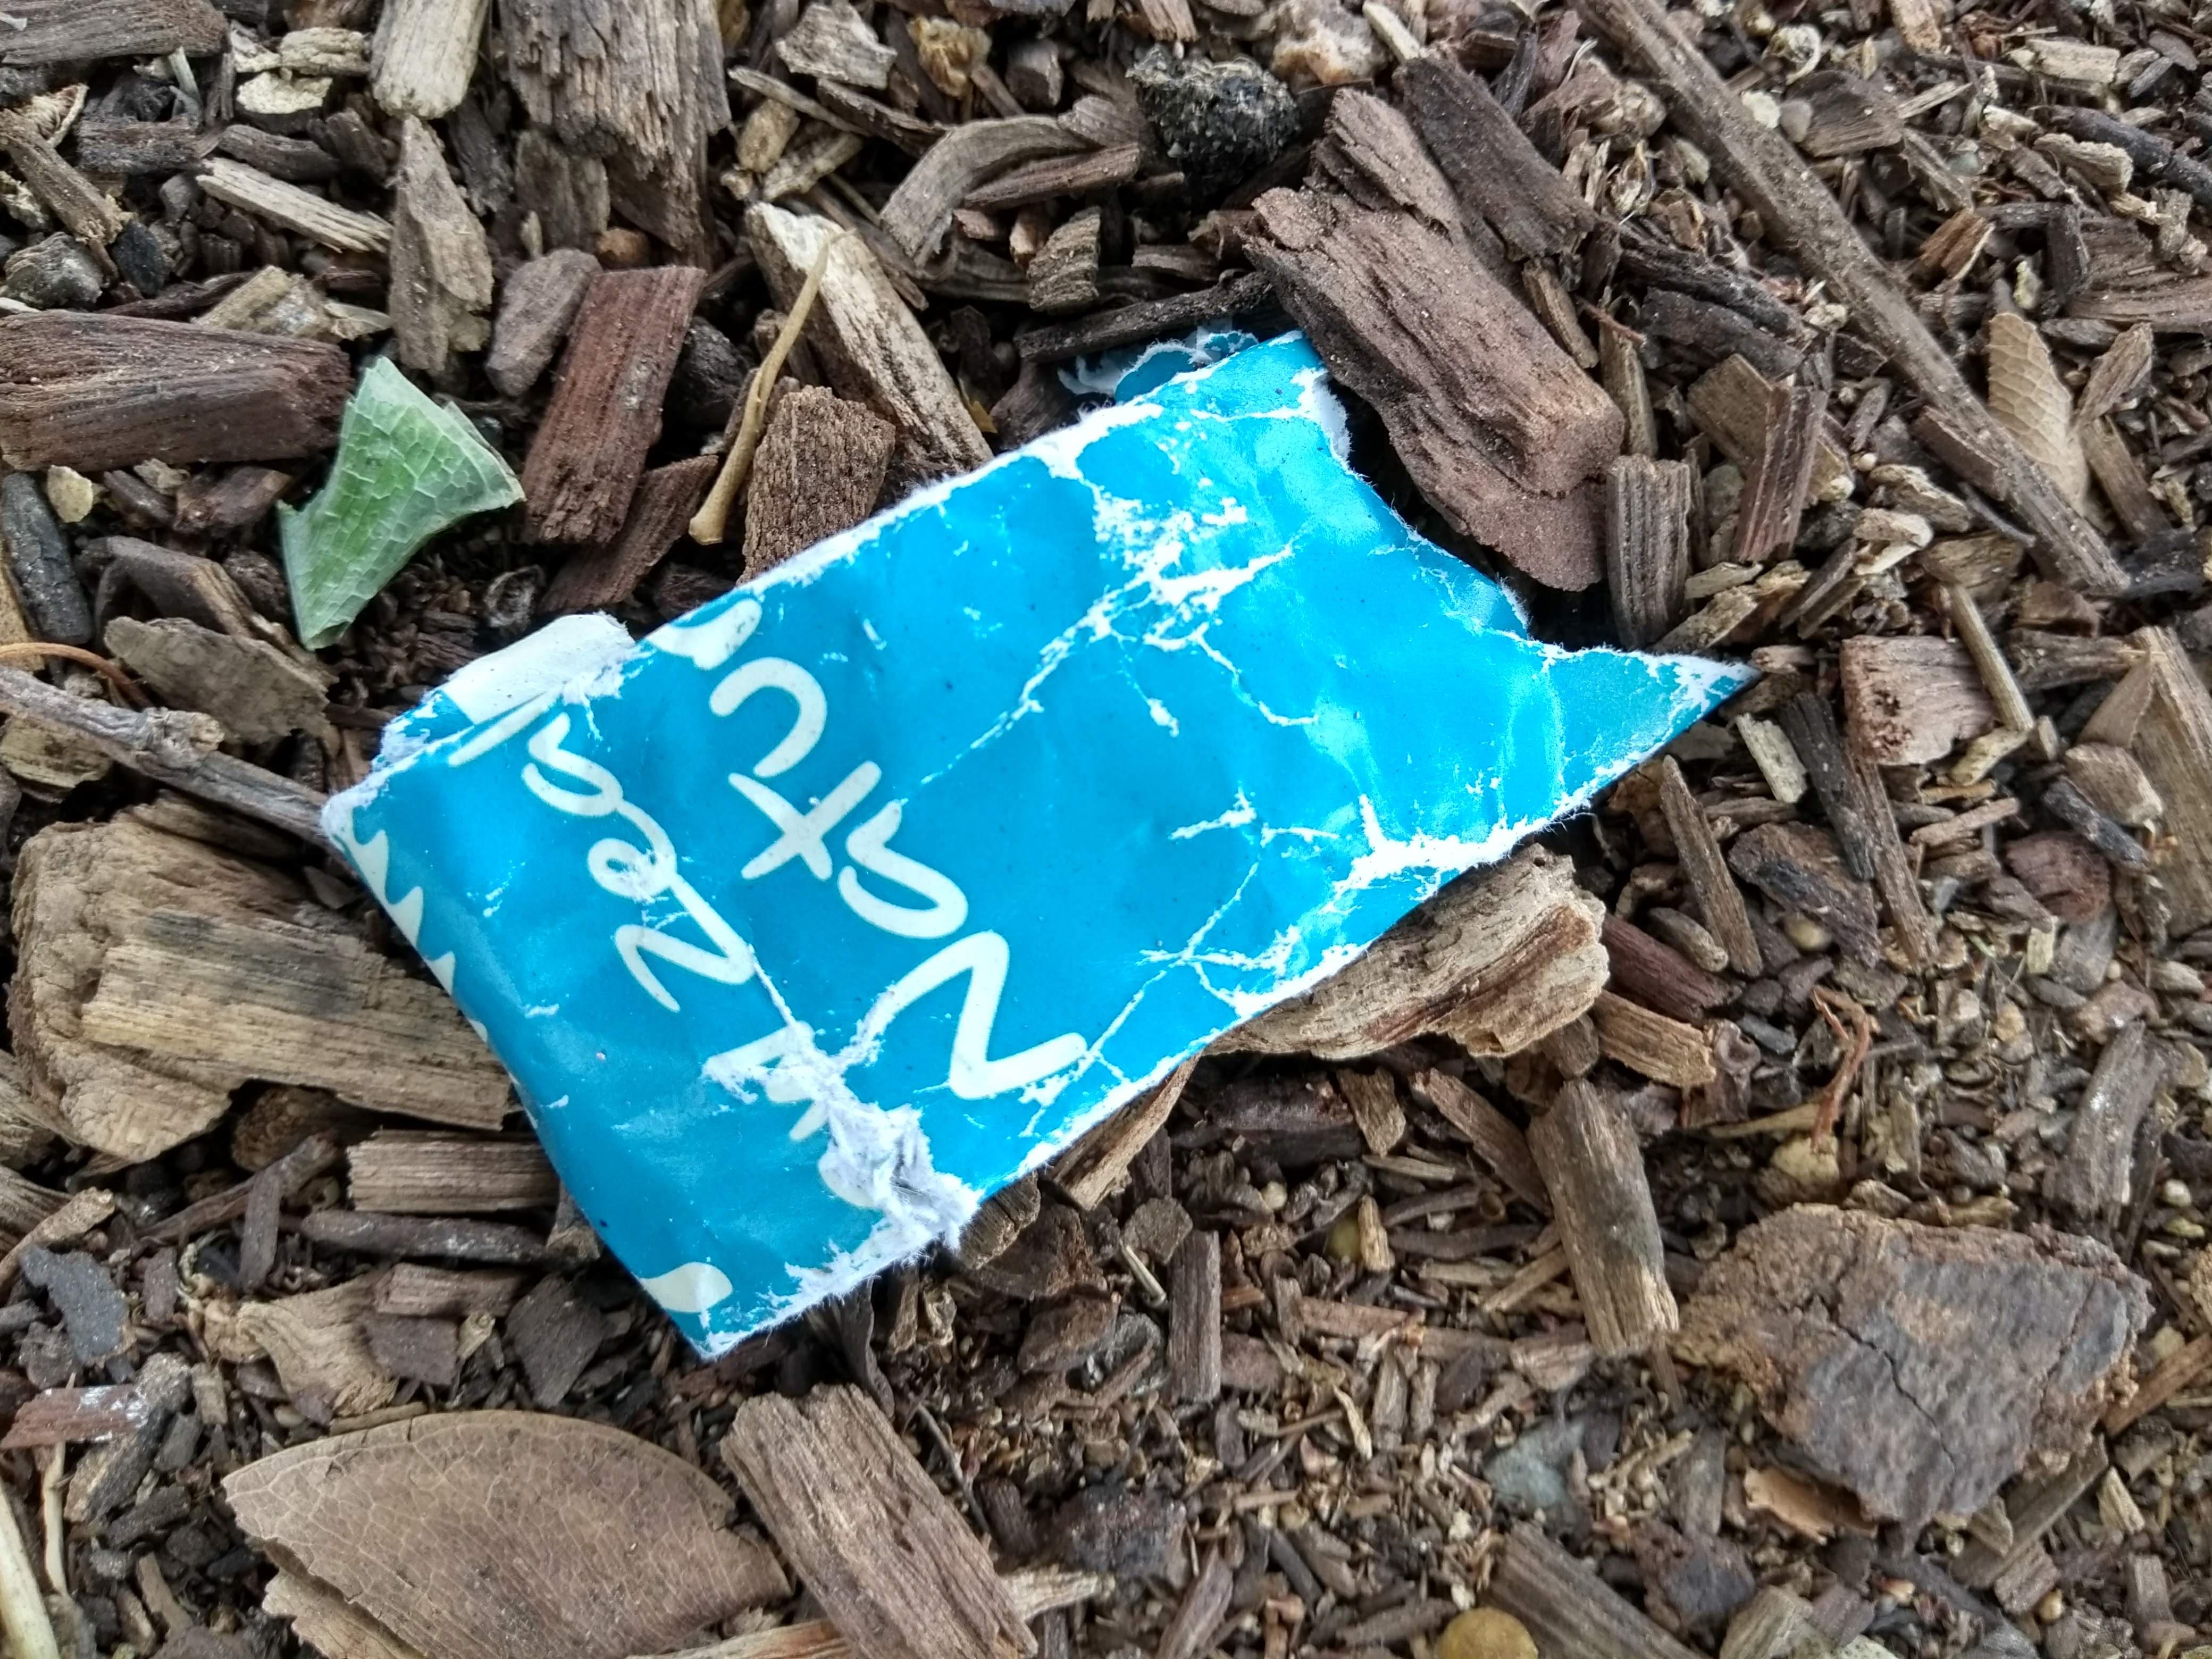
Object: Other carton (Carton)